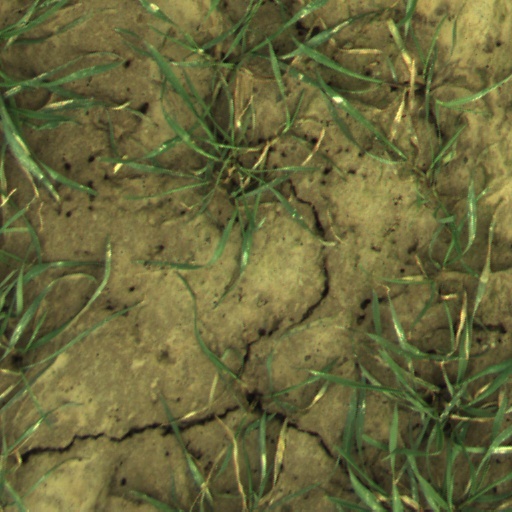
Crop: wheat